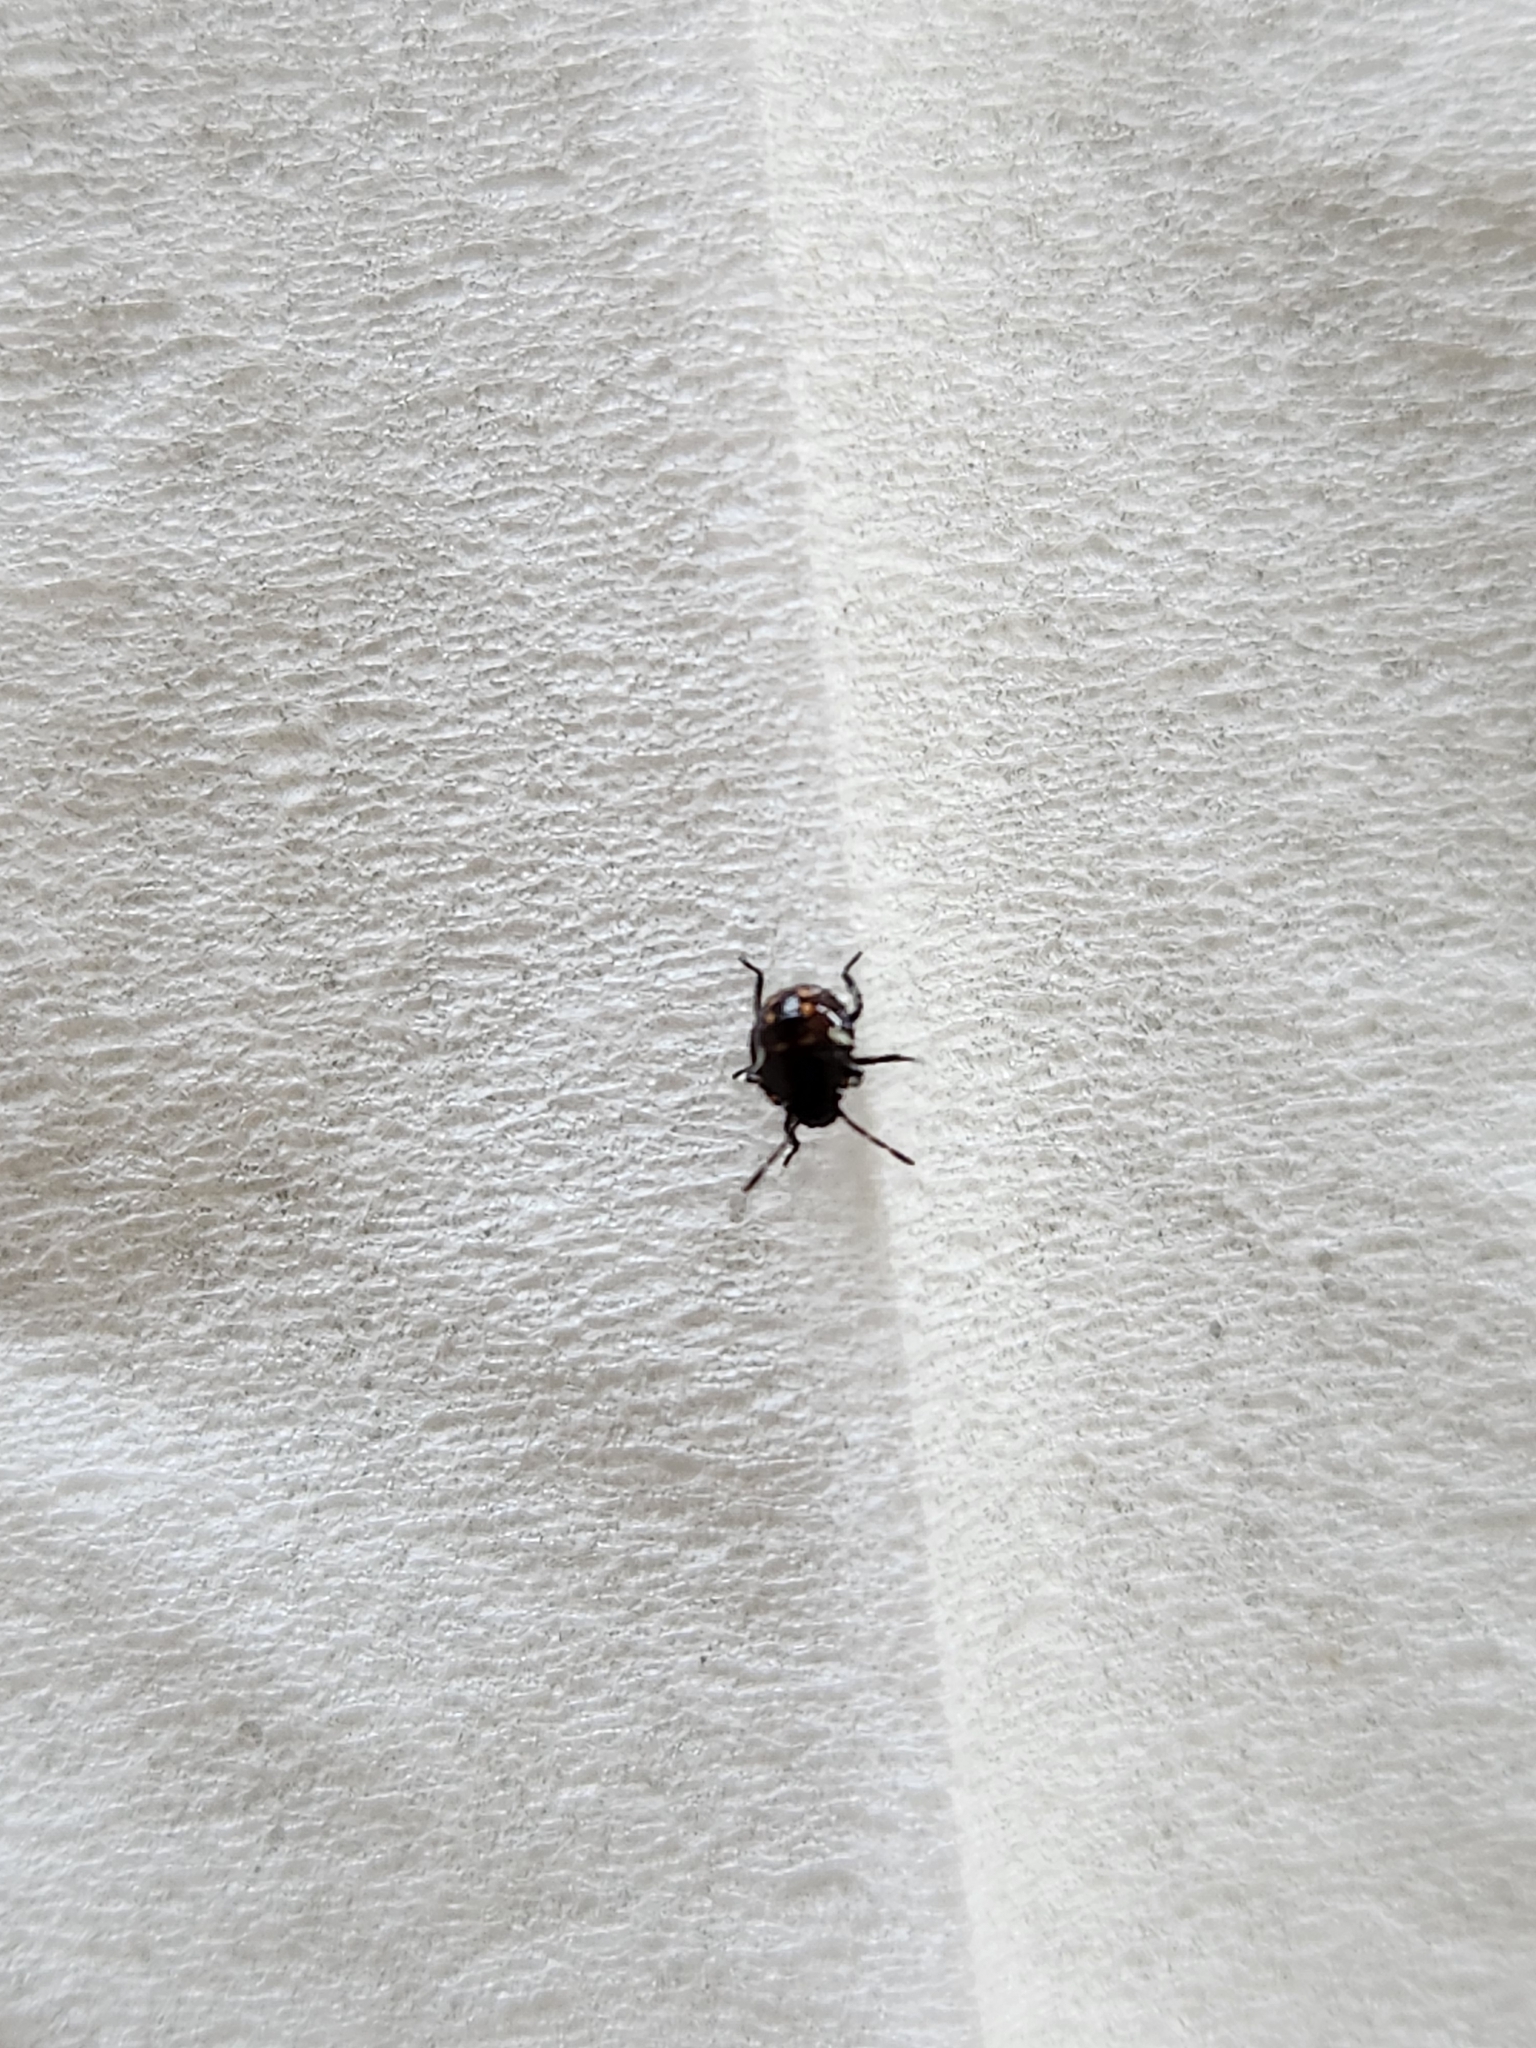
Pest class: stink_bug